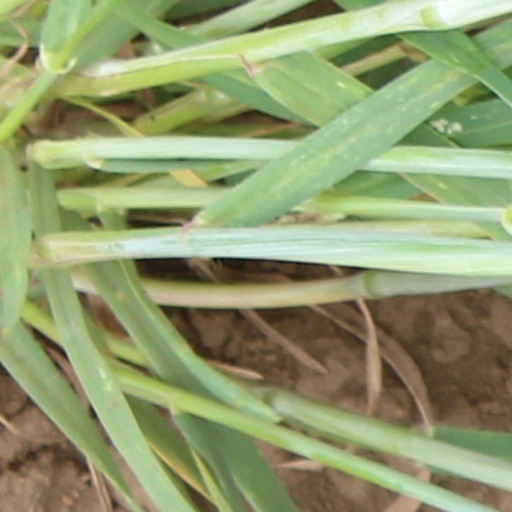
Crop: wheat